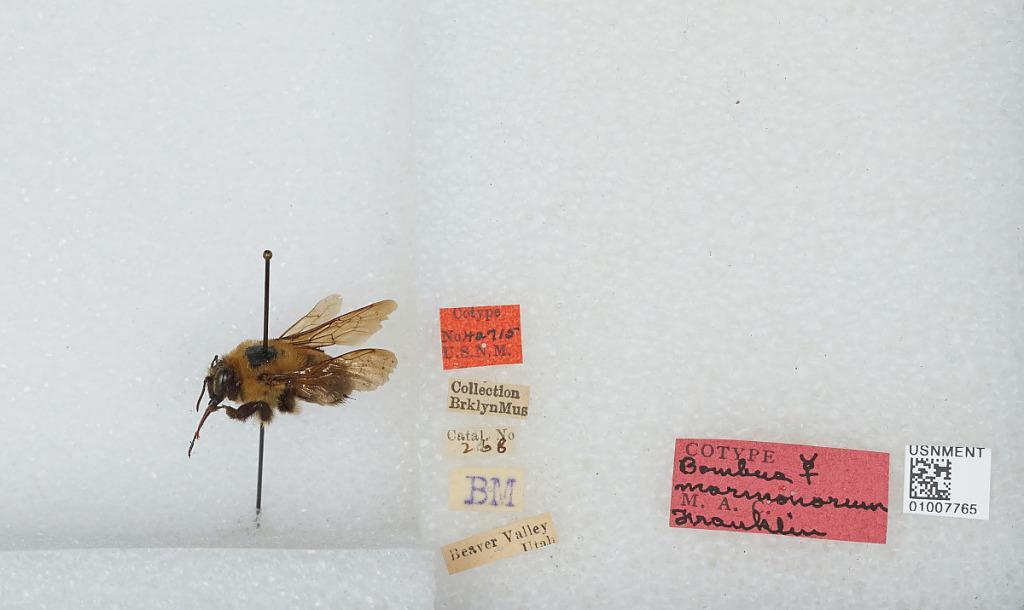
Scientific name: Bombus (Separatobombus) griseocollis (De Geer)
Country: United States
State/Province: Utah
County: Beaver
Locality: Beaver Valley
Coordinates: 38.2803, -112.574